Ian Trigger

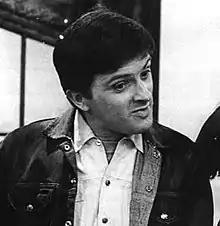
Ian Trigger

Ian Trigger (30 September 1938 – 6 January 2010) was a British actor of stage, film and television who had a successful career in the United States. A diminutive actor, Trigger worked in London's West End, on Broadway in New York, and across America. He first appeared in the United States with the Young Vic company following which he lived there for many years.